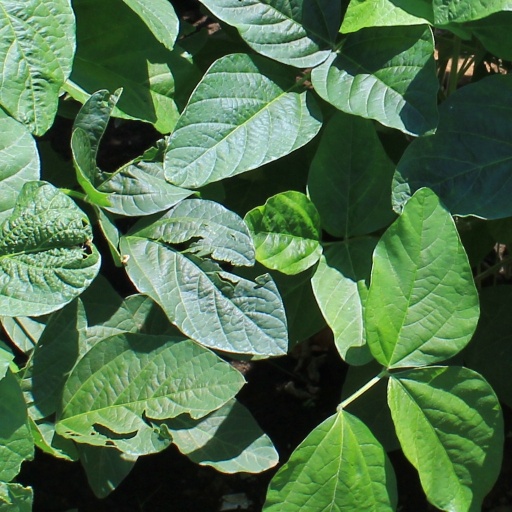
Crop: soybean